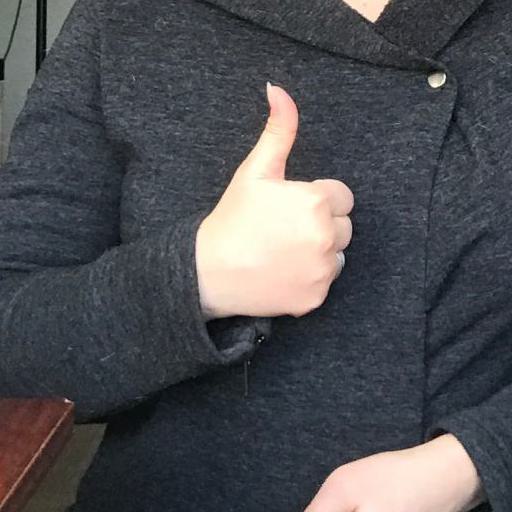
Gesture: like